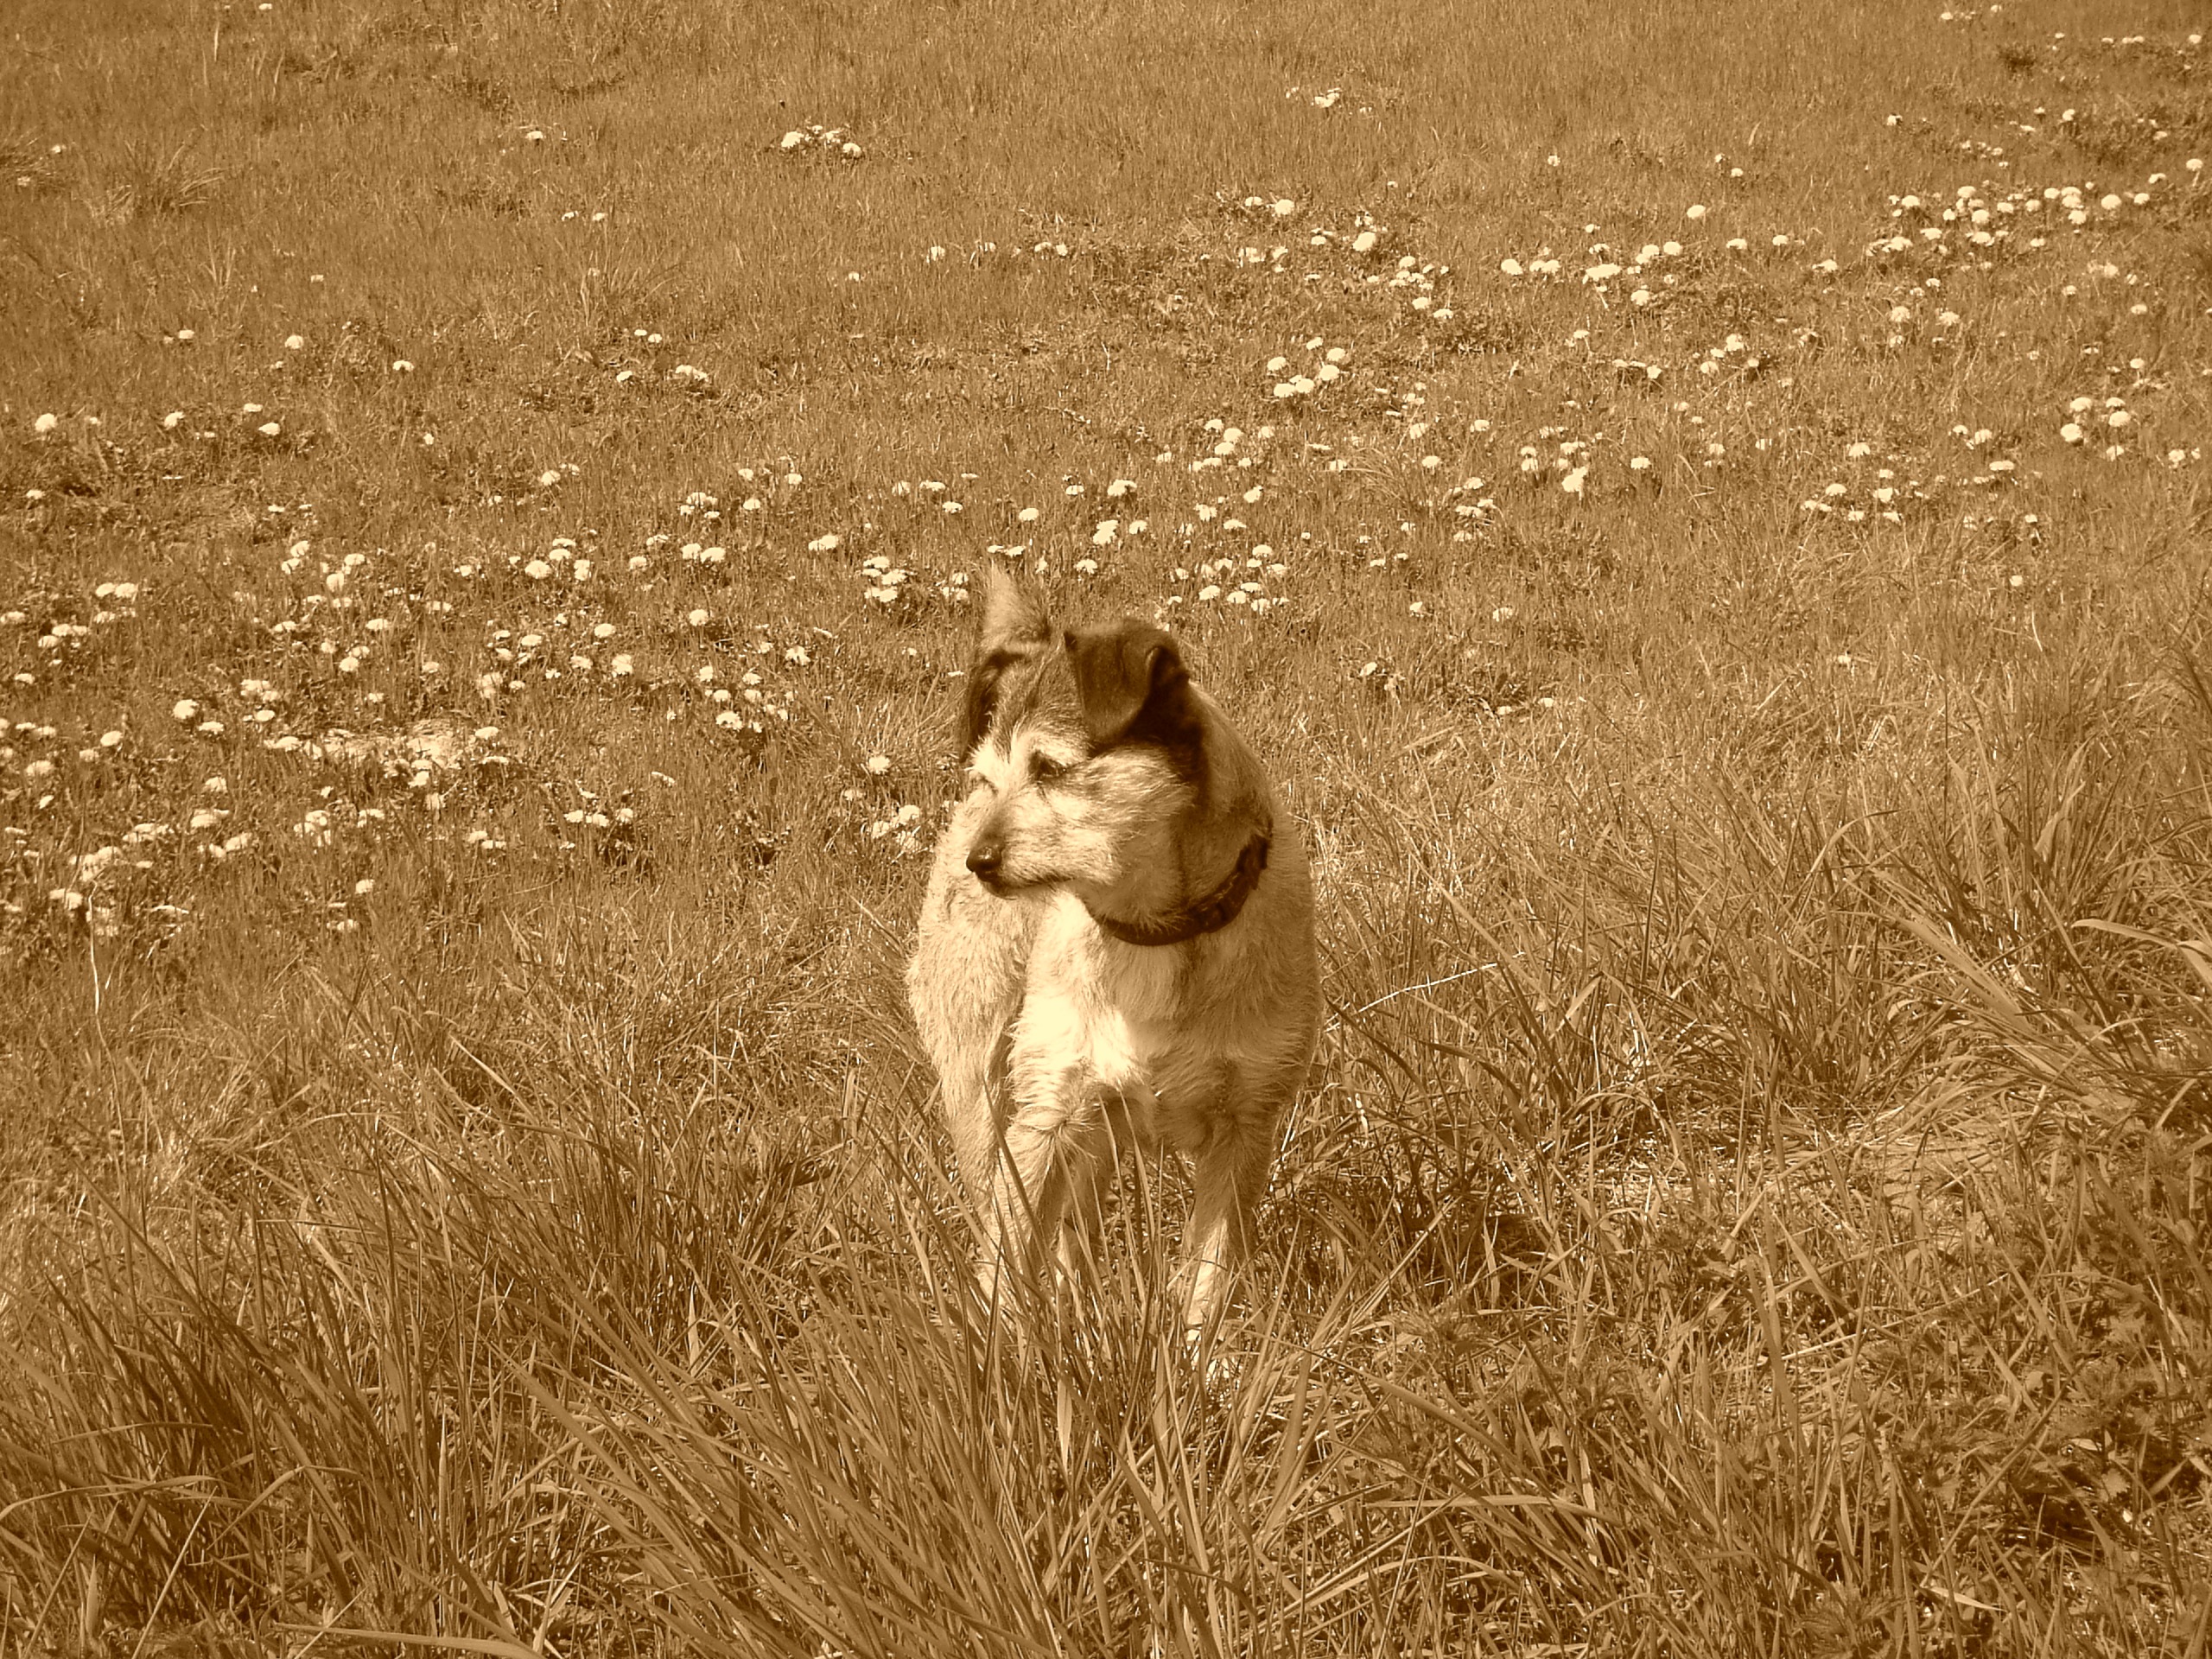
grass, field, prairie, dog, wildlife, mammal, vertebrate, terrier, dog on meadow, attentive dog, grass family, dog like mammal